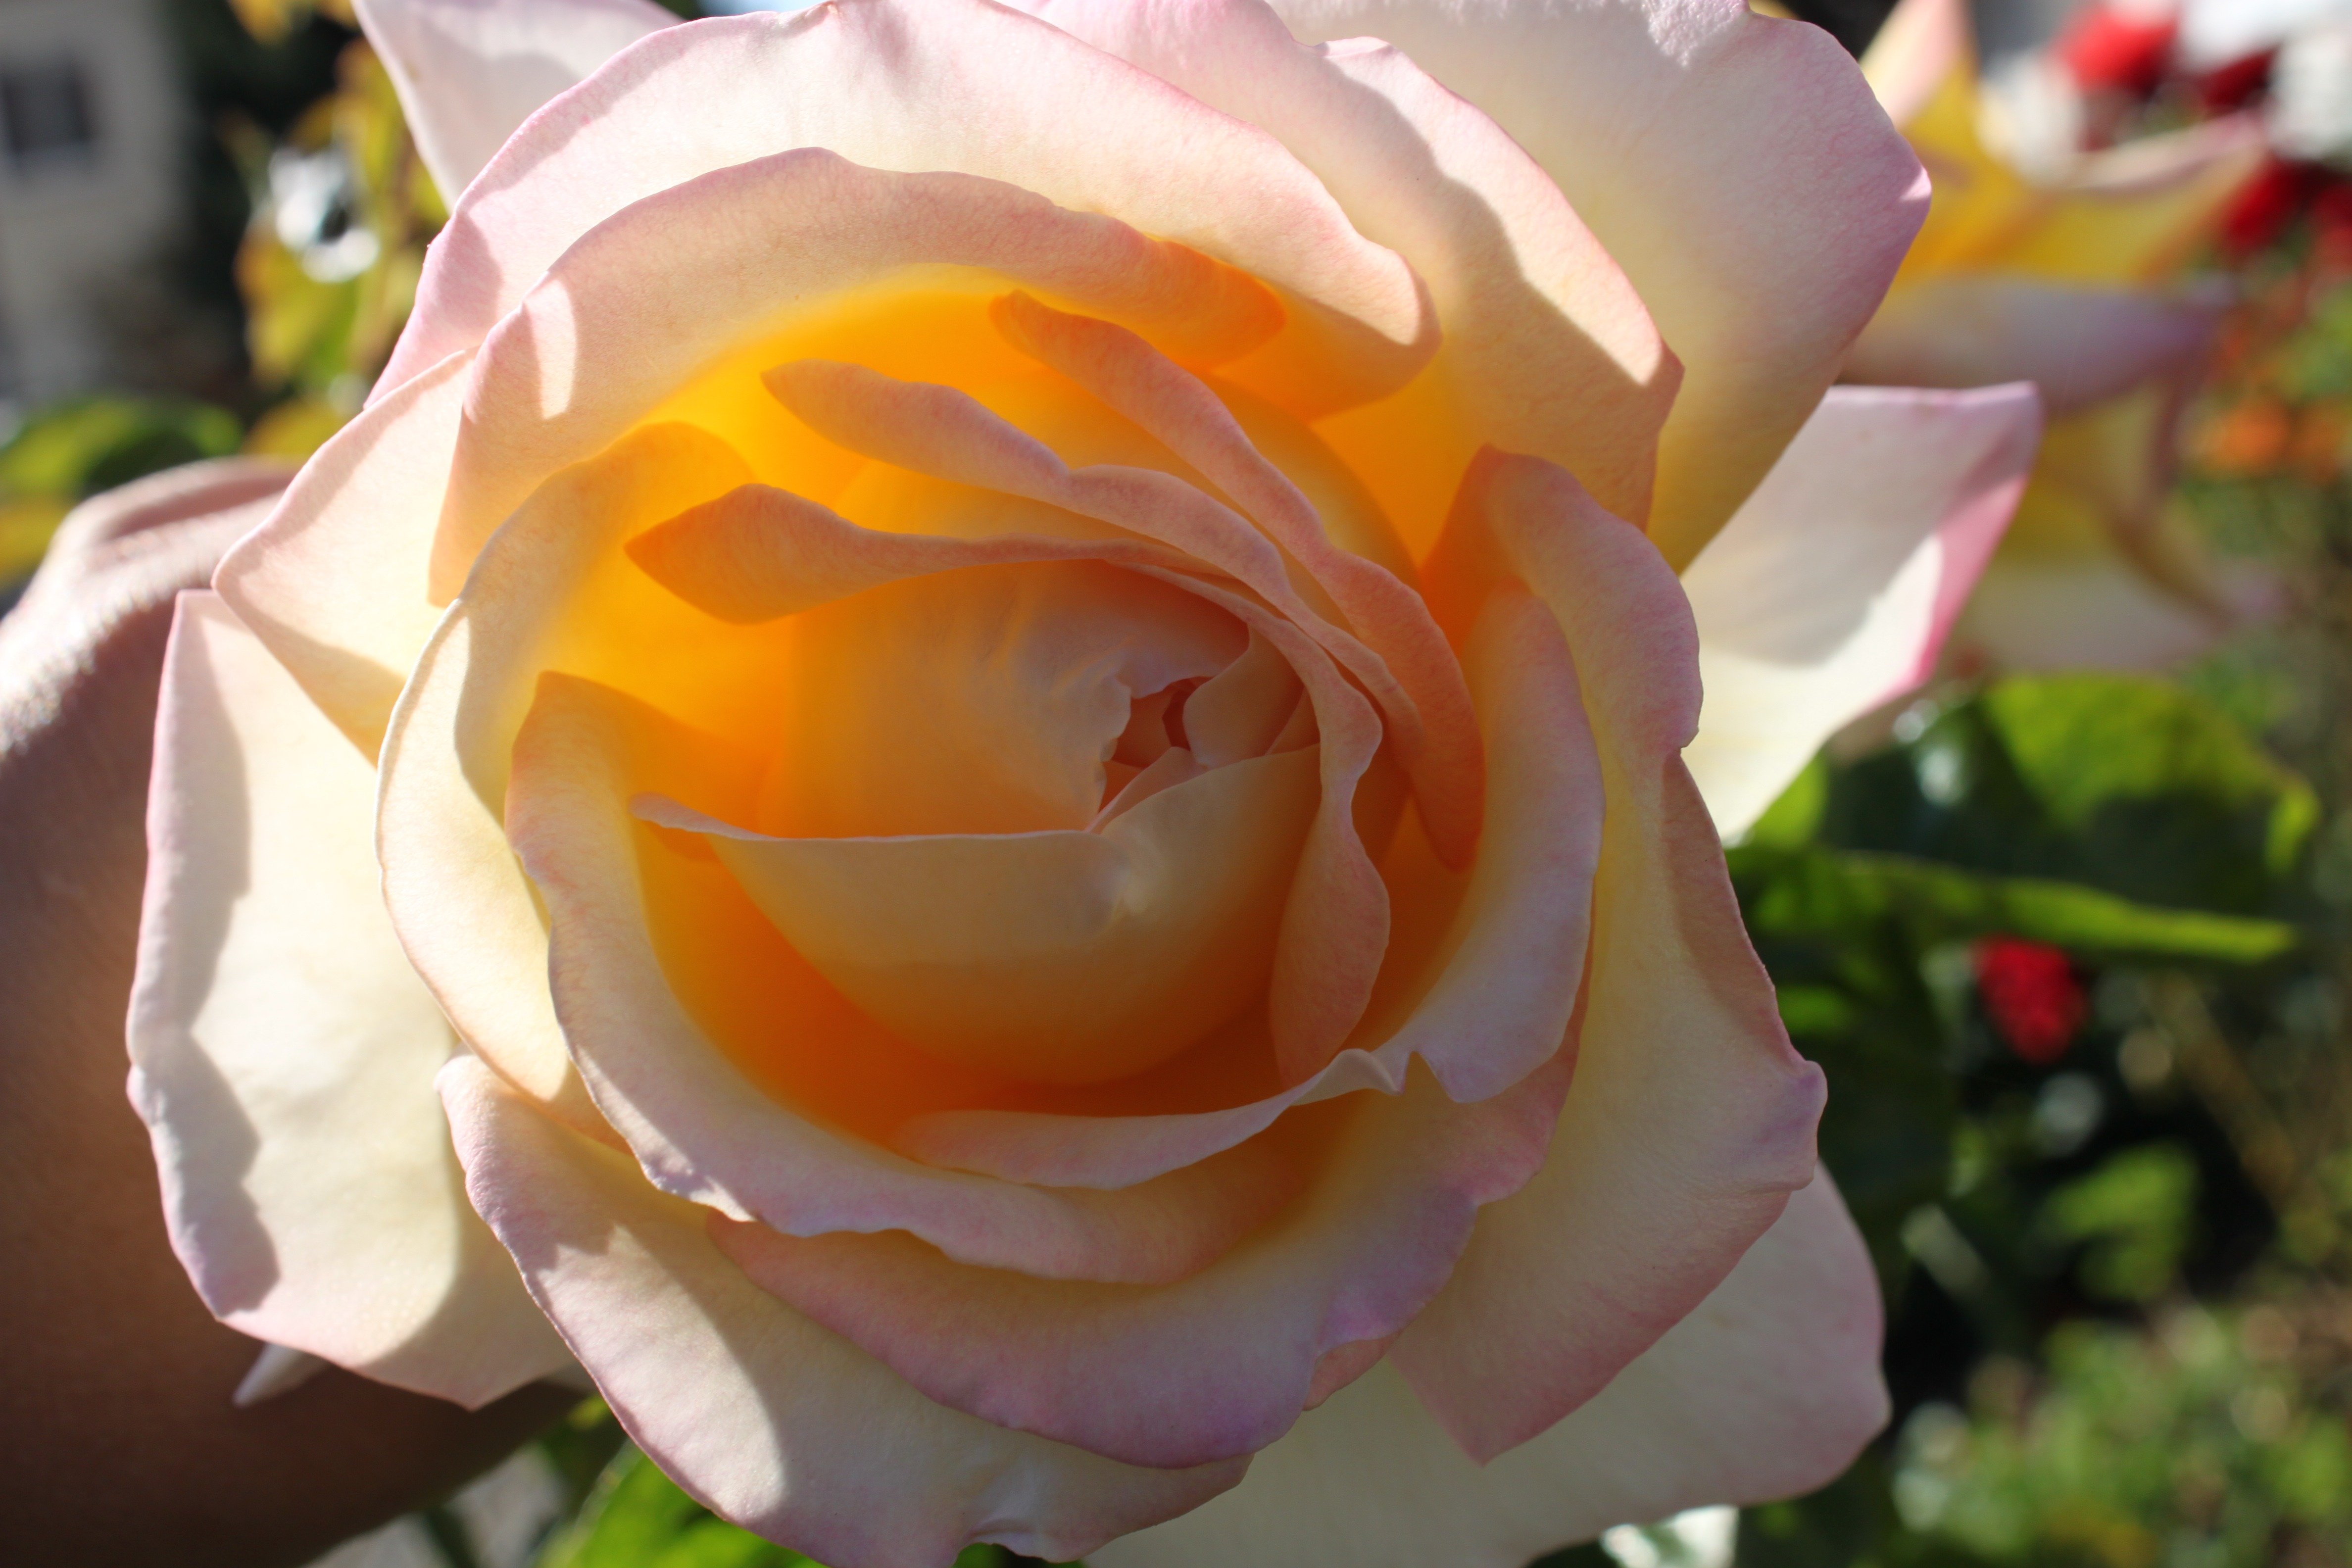
blossom, plant, white, flower, petal, bloom, love, rose, macro, romance, yellow, garden, pink, close, flora, floribunda, flowering plant, garden roses, rose family, land plant, rose order, austrian briar